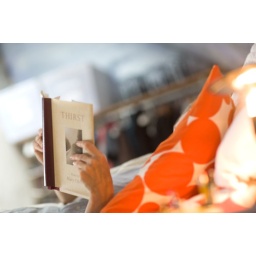
In the choir loft bedroom Photo by Paul Clancy house by Alyn Carlson